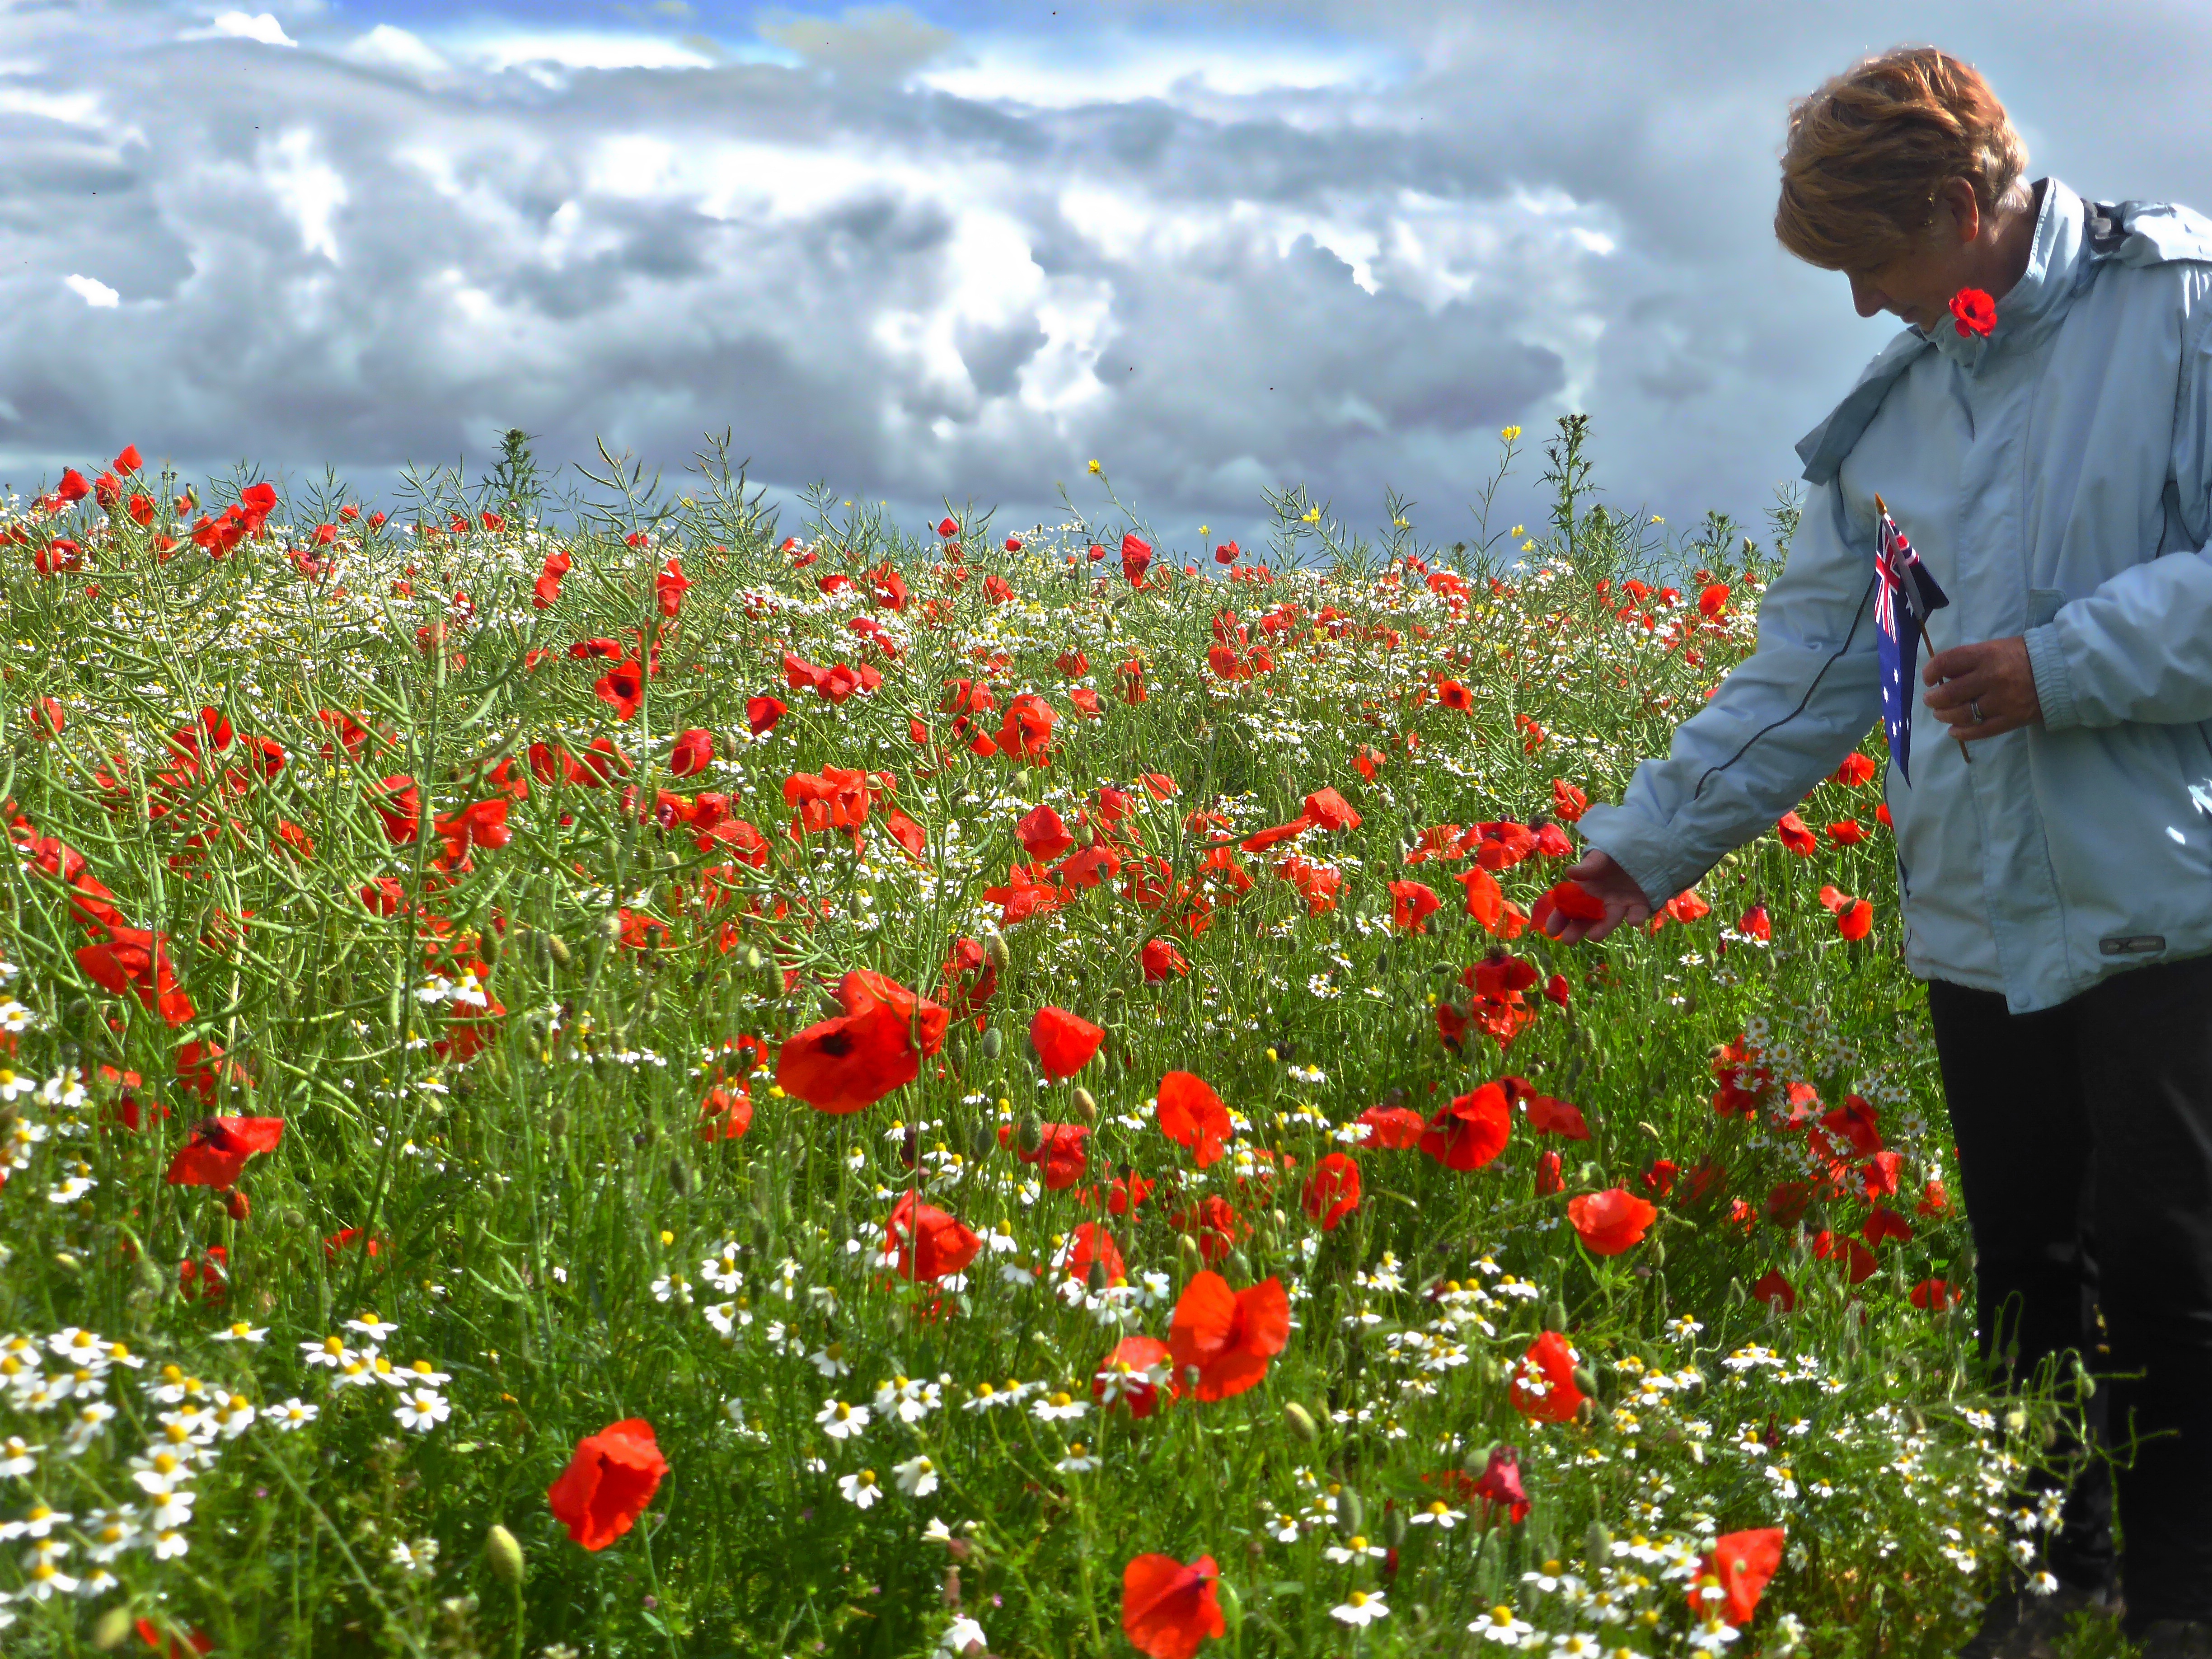
nature, grass, plant, woman, field, lawn, meadow, prairie, flower, bloom, floral, red, peaceful, blooming, colorful, flora, wildflower, grassland, petals, poppy, remembrance, poppies, habitat, ecosystem, coquelicot, flowering plant, daisy family, annual plant, natural environment, land plant, poppy family